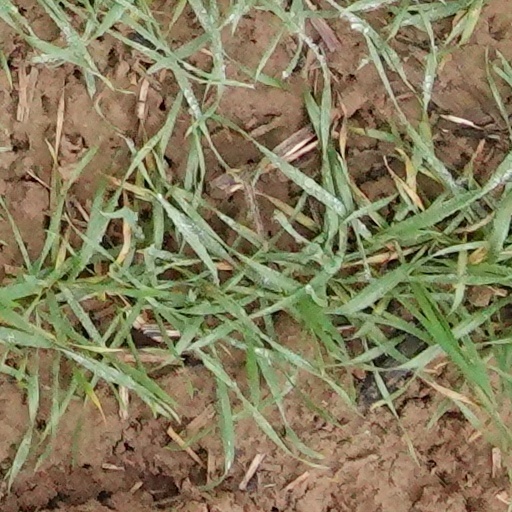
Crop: wheat